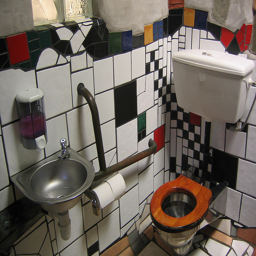
an image of a colorful bathroom with a small toilet
A bathroom with colorful tiles and a metal sink
Small wooden seat toilet with a metallic sink nearby and strange wall pattern.
A toilet with a wooden seat sitting under a tank.
A bathroom completely tiled in an interesting design.